Prayer stick

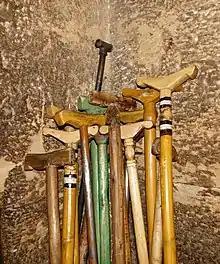
Ethiopian mequamia

In the rituals of the Puebloan people of the American Southwest contain many prayers; thus the Zuñi have prayers for food, health, and rain. Prayer-sticks, that is sticks with feathers attached as supplicatory offerings to the "spirits," were largely used by the Pueblo. These sticks are usually made of cottonwood about seven inches long, and vary in shape, color, and the feather attached, according to the nature of the petitions, and the person praying. The stick is intended to represent the "god" to whom the feathers convey the prayers that are breathed into the "spirit" of the plumes.